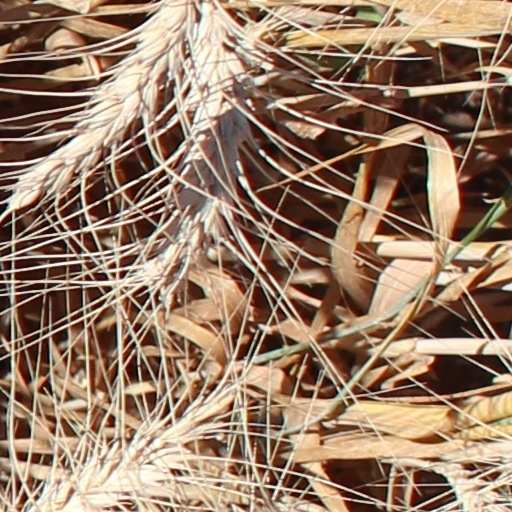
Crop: wheat